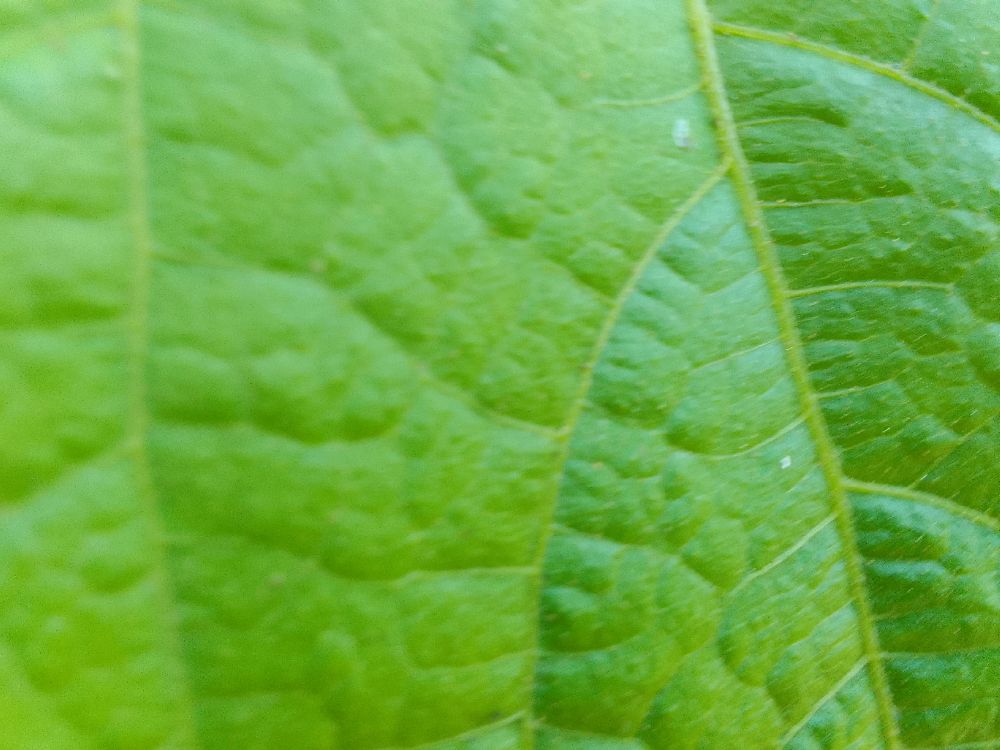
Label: healthy